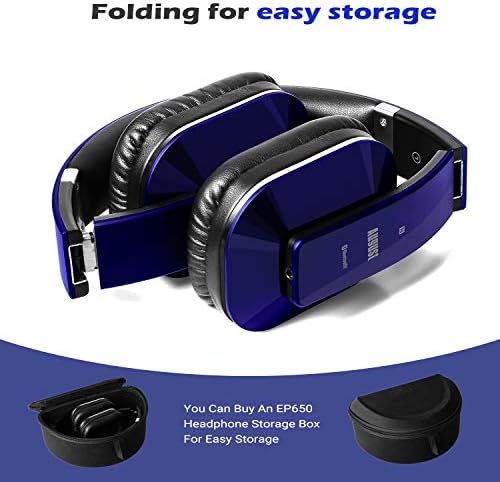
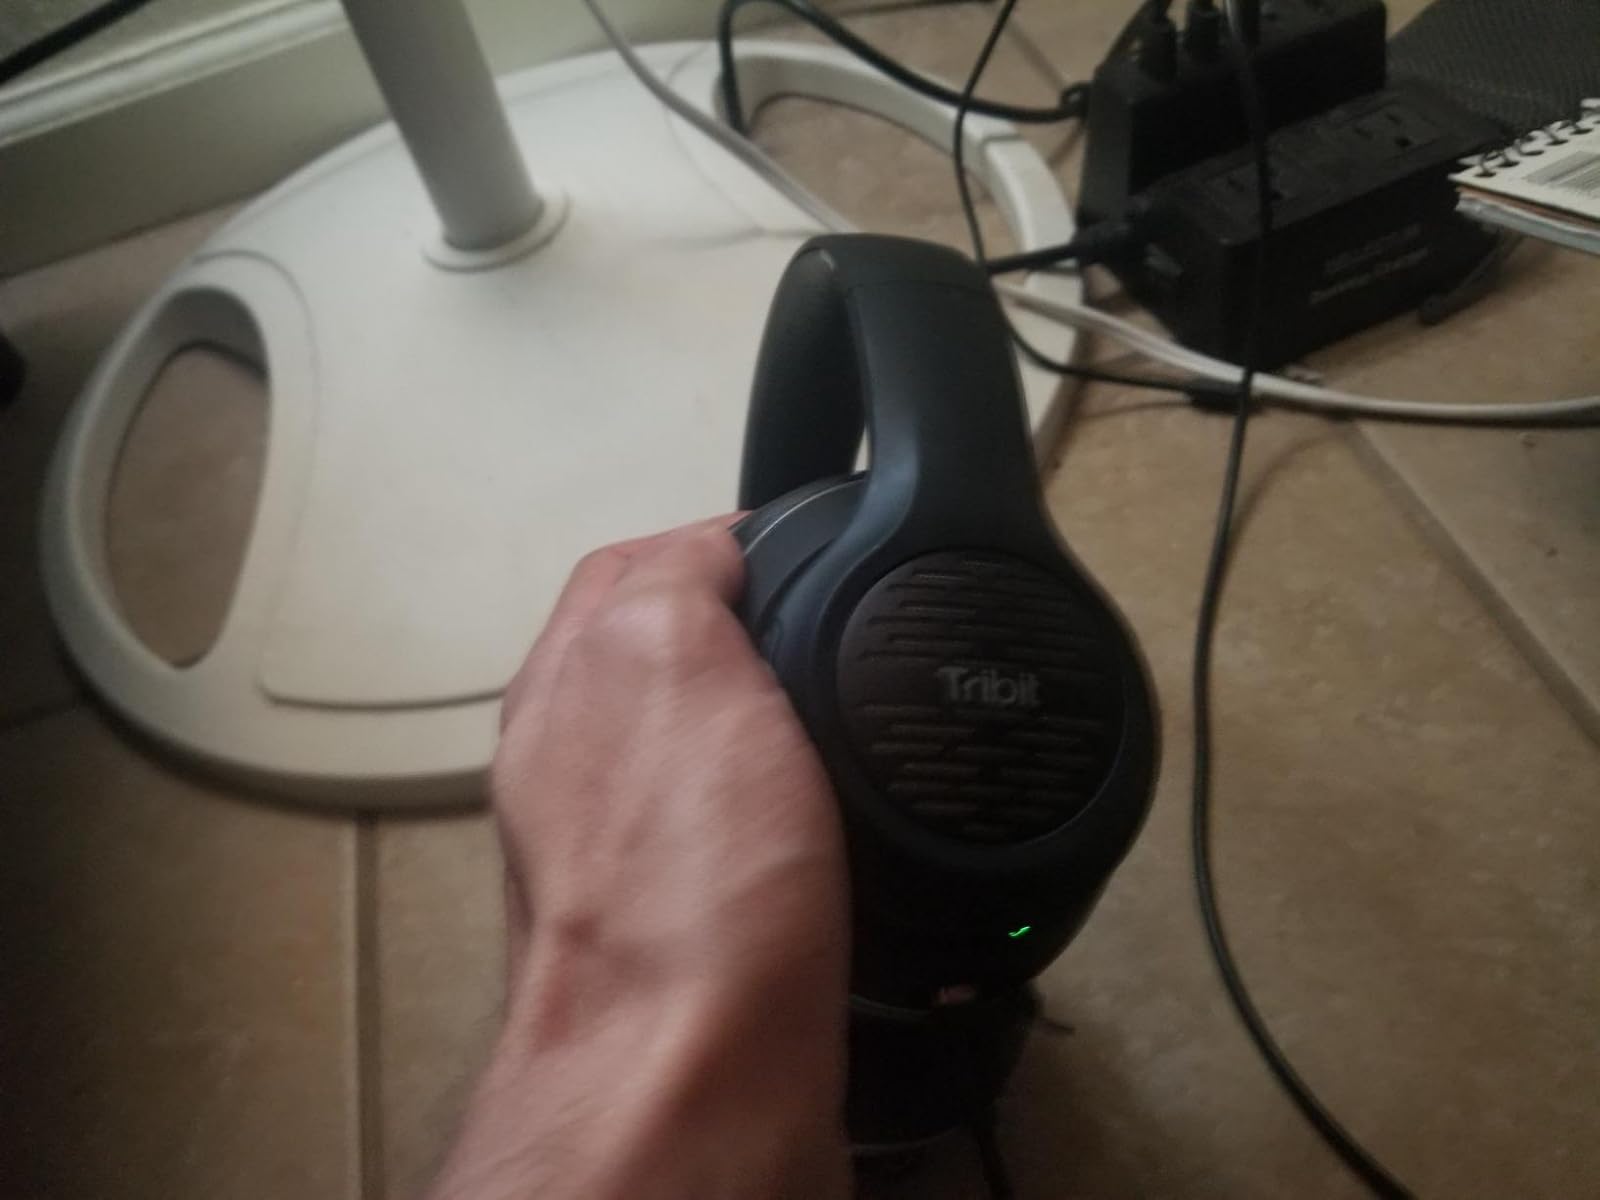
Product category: headphones
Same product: no